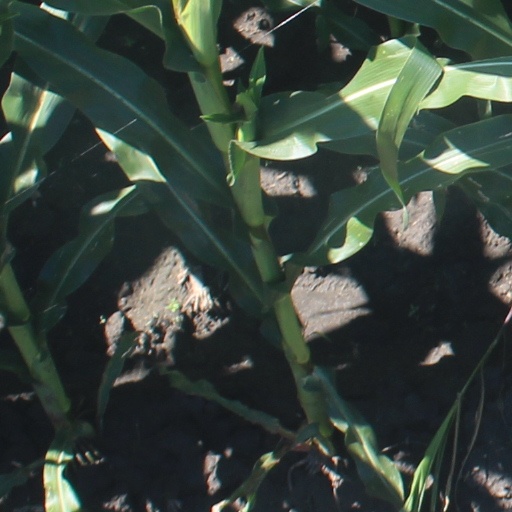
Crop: maize; corn